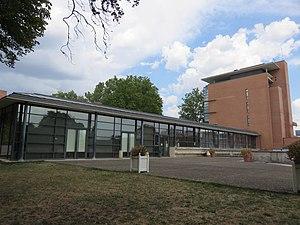
Vue du pôle universitaire Lardy à Vichy (Allier, France).
Dans les limites de la communauté d'agglomération Vichy Communauté, l'agglomération de Vichy compte plusieurs établissements scolaires ainsi qu'un pôle universitaire.